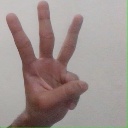
अक्षर: व